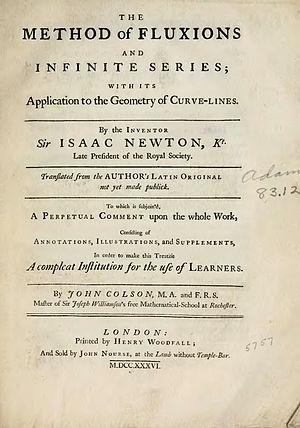
En mathématiques, fluxion est le terme utilisé par le mathématicien et physicien Isaac Newton pour désigner la vitesse à laquelle une quantité variable varie au cours du temps. Cette notion est une alternative à celle des infiniment petits proposée par Leibniz pour traiter le calcul différentiel.